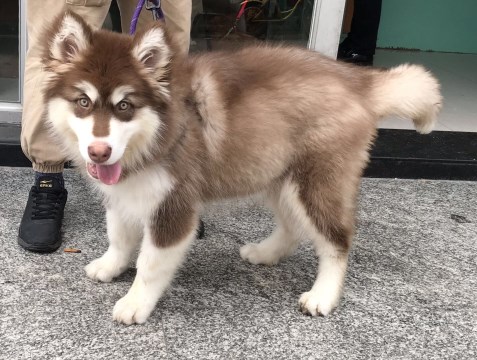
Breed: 1324-n000004-malamute